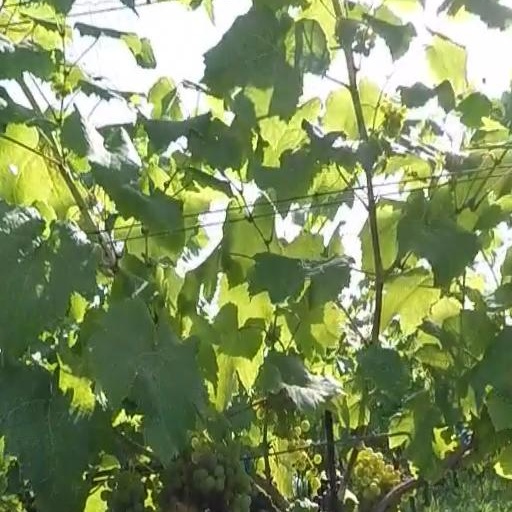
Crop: grape